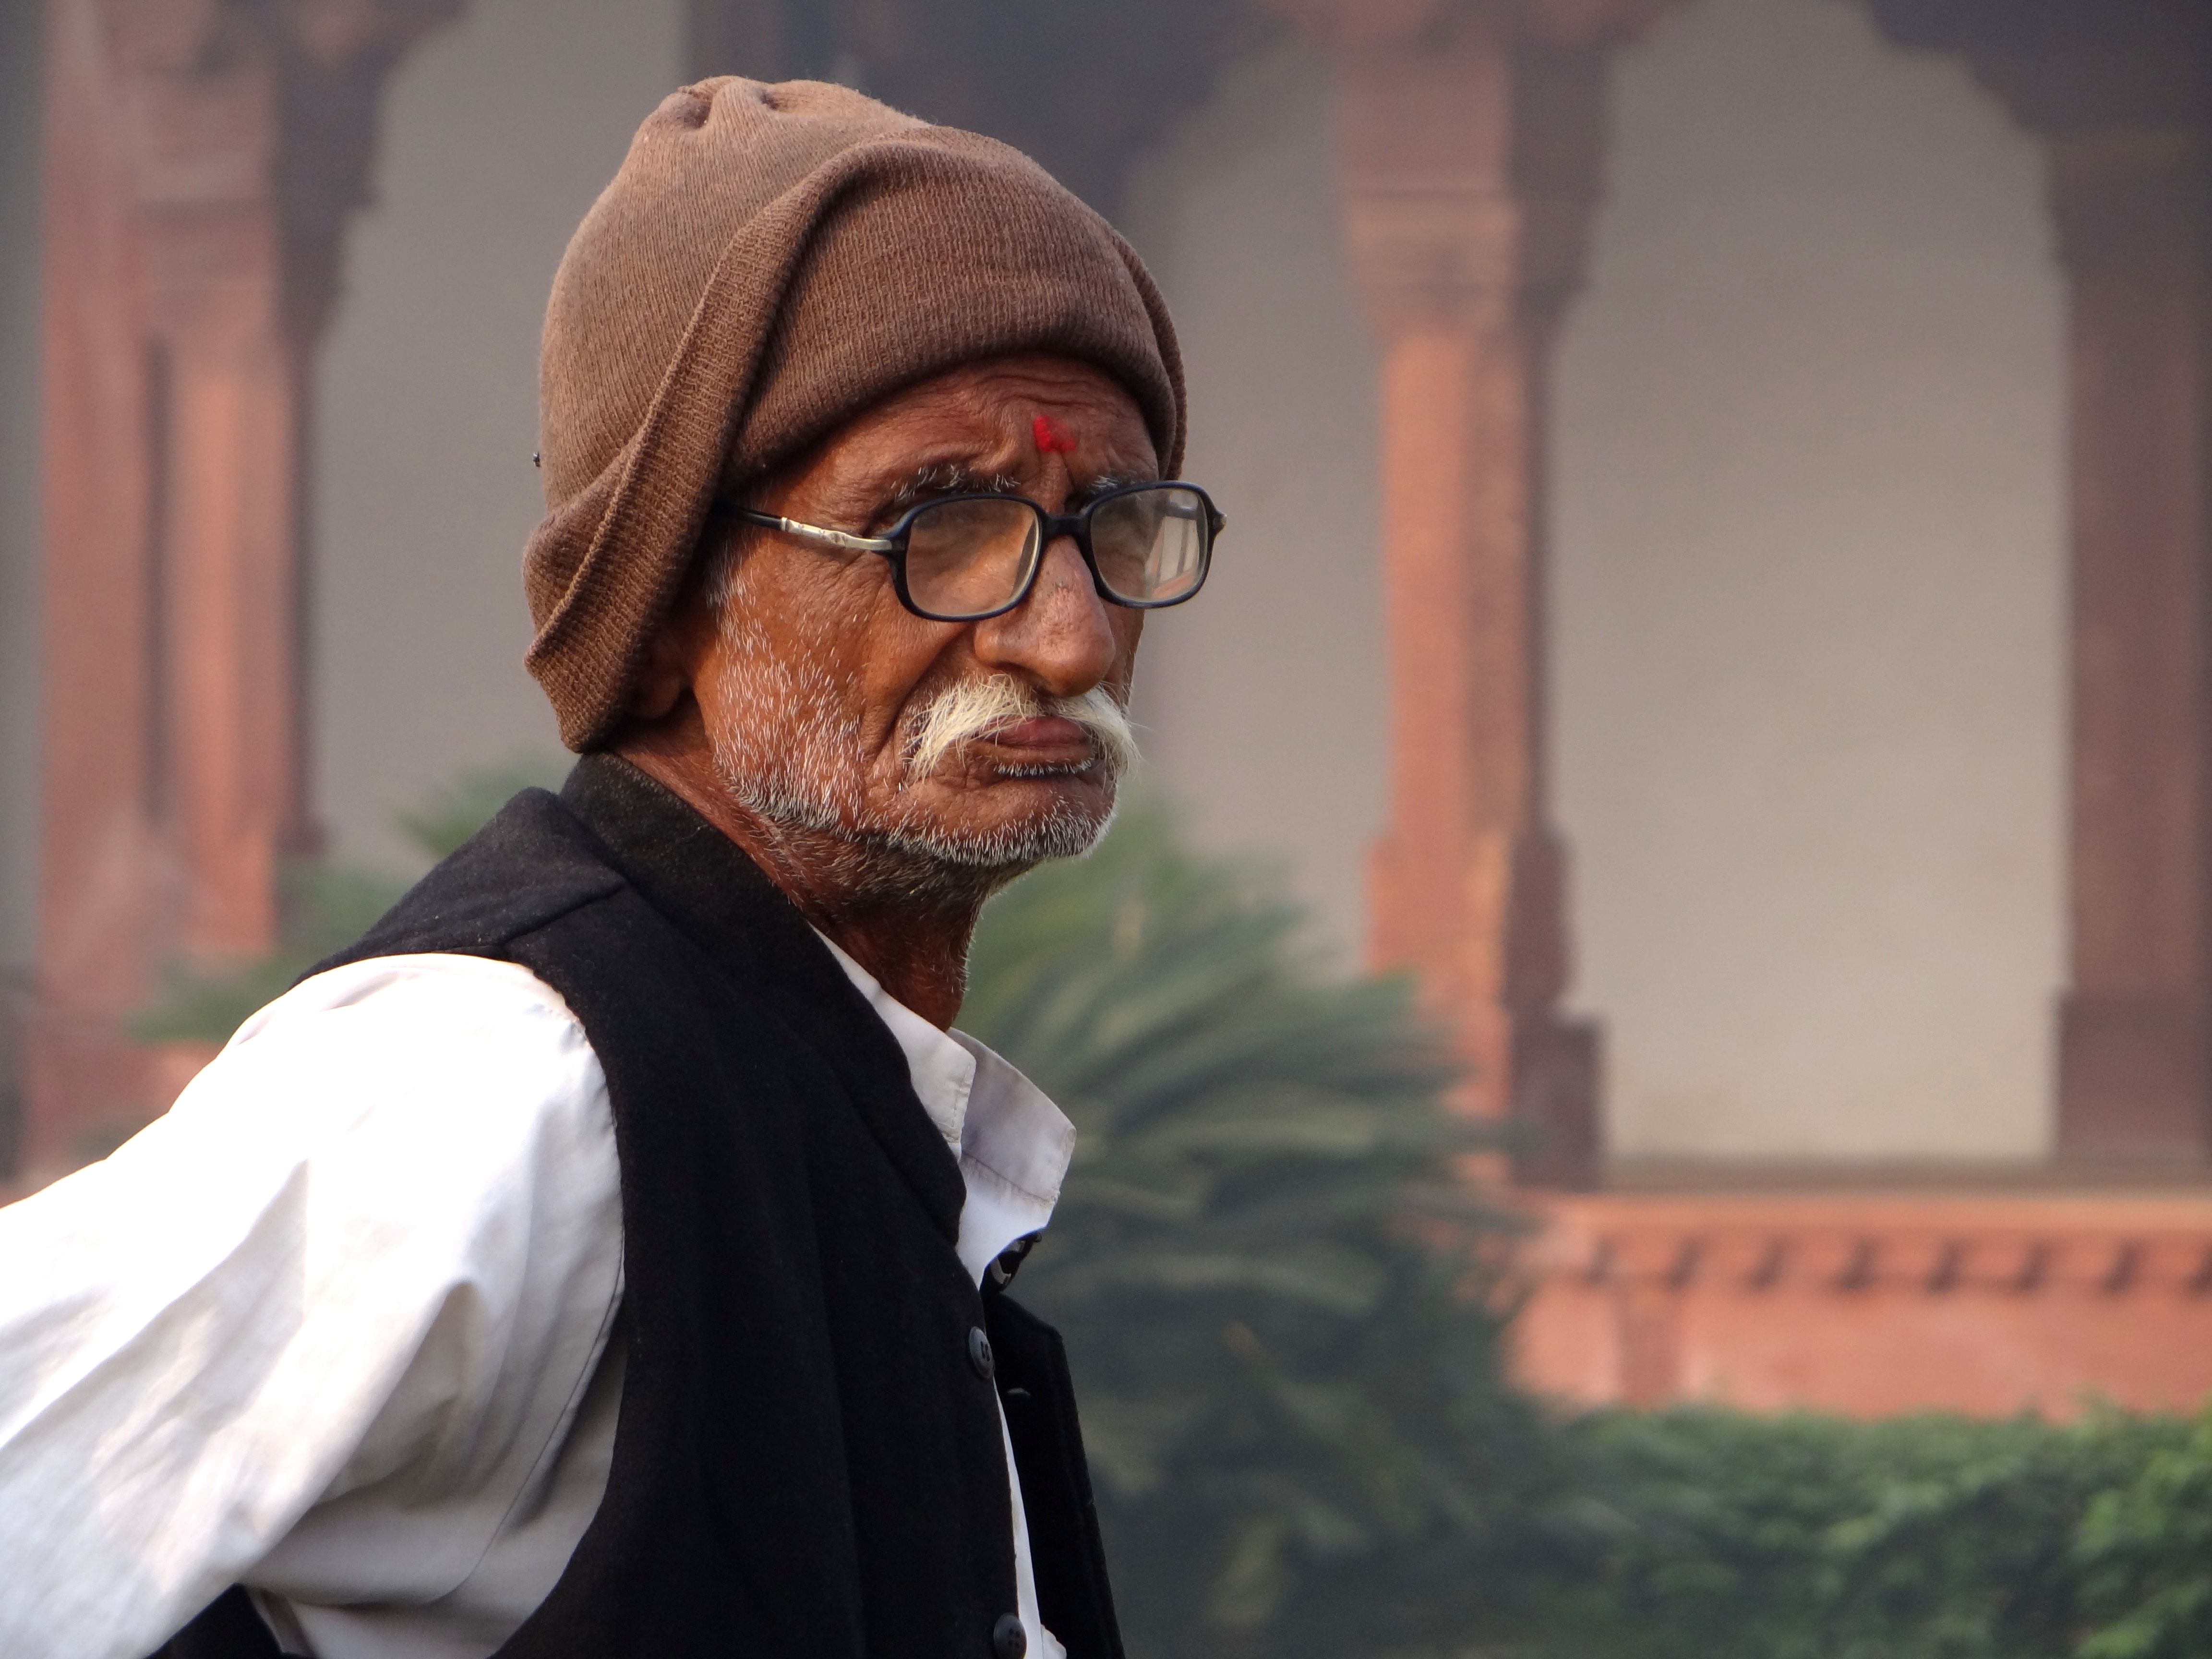
man, person, people, male, portrait, human, beard, glasses, photograph, hindu, facial hair